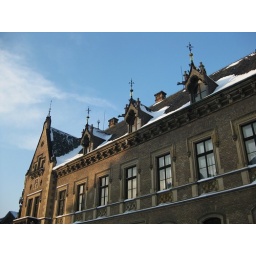
Beautiful building in the castle/cathedral complex against the lovely blue winter sky!